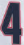
Number: 4